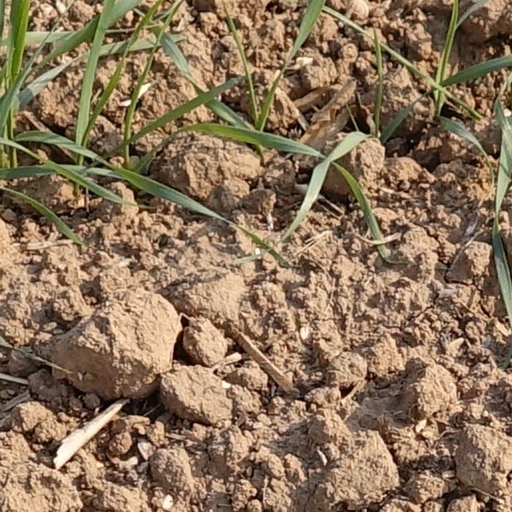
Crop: wheat